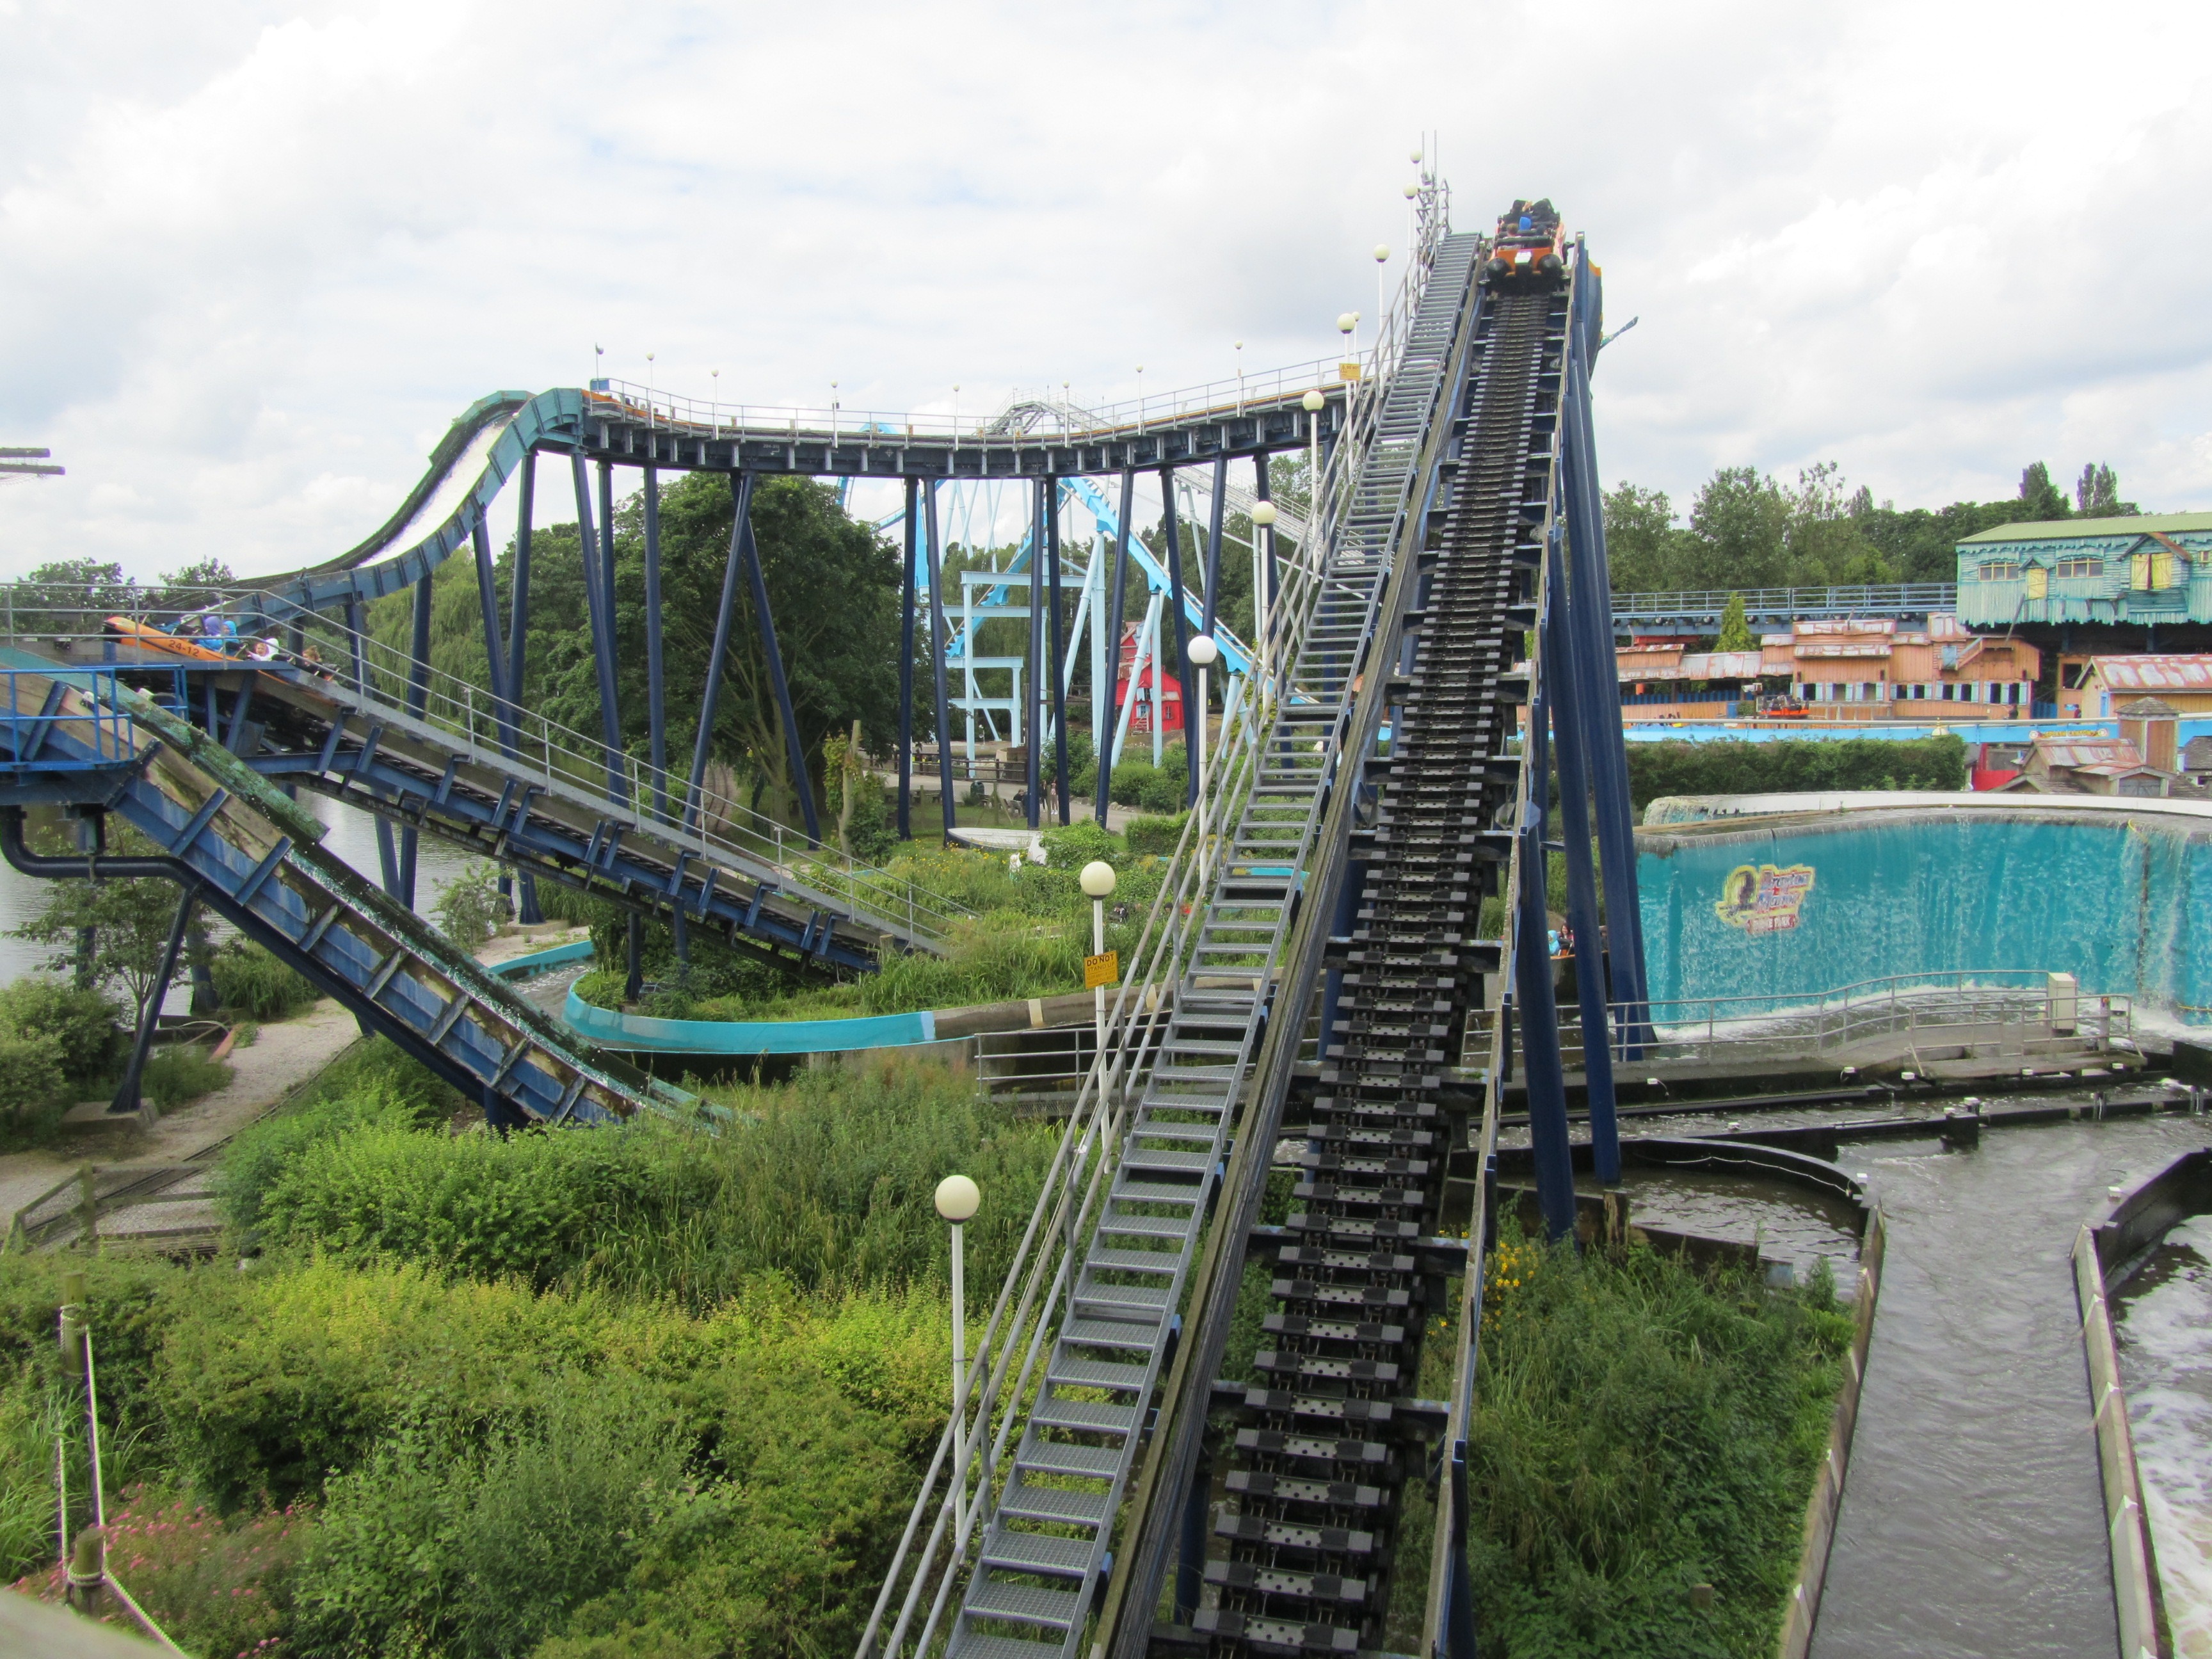
bridge, vacation, recreation, transport, vehicle, carnival, amusement park, park, ride, coaster, roller coaster, public transport, theme park, rollercoaster, festival, fun, rides, roller, amusement, enjoyment, entertainment, excitement, theme, skyway, amusement ride, outdoor recreation, rolling stock, nonbuilding structure